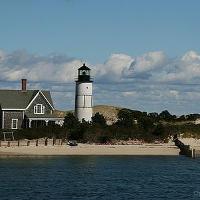
Weather: sun or clear